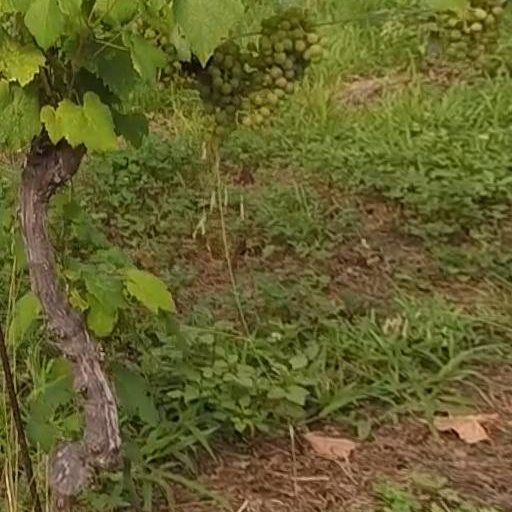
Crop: grape